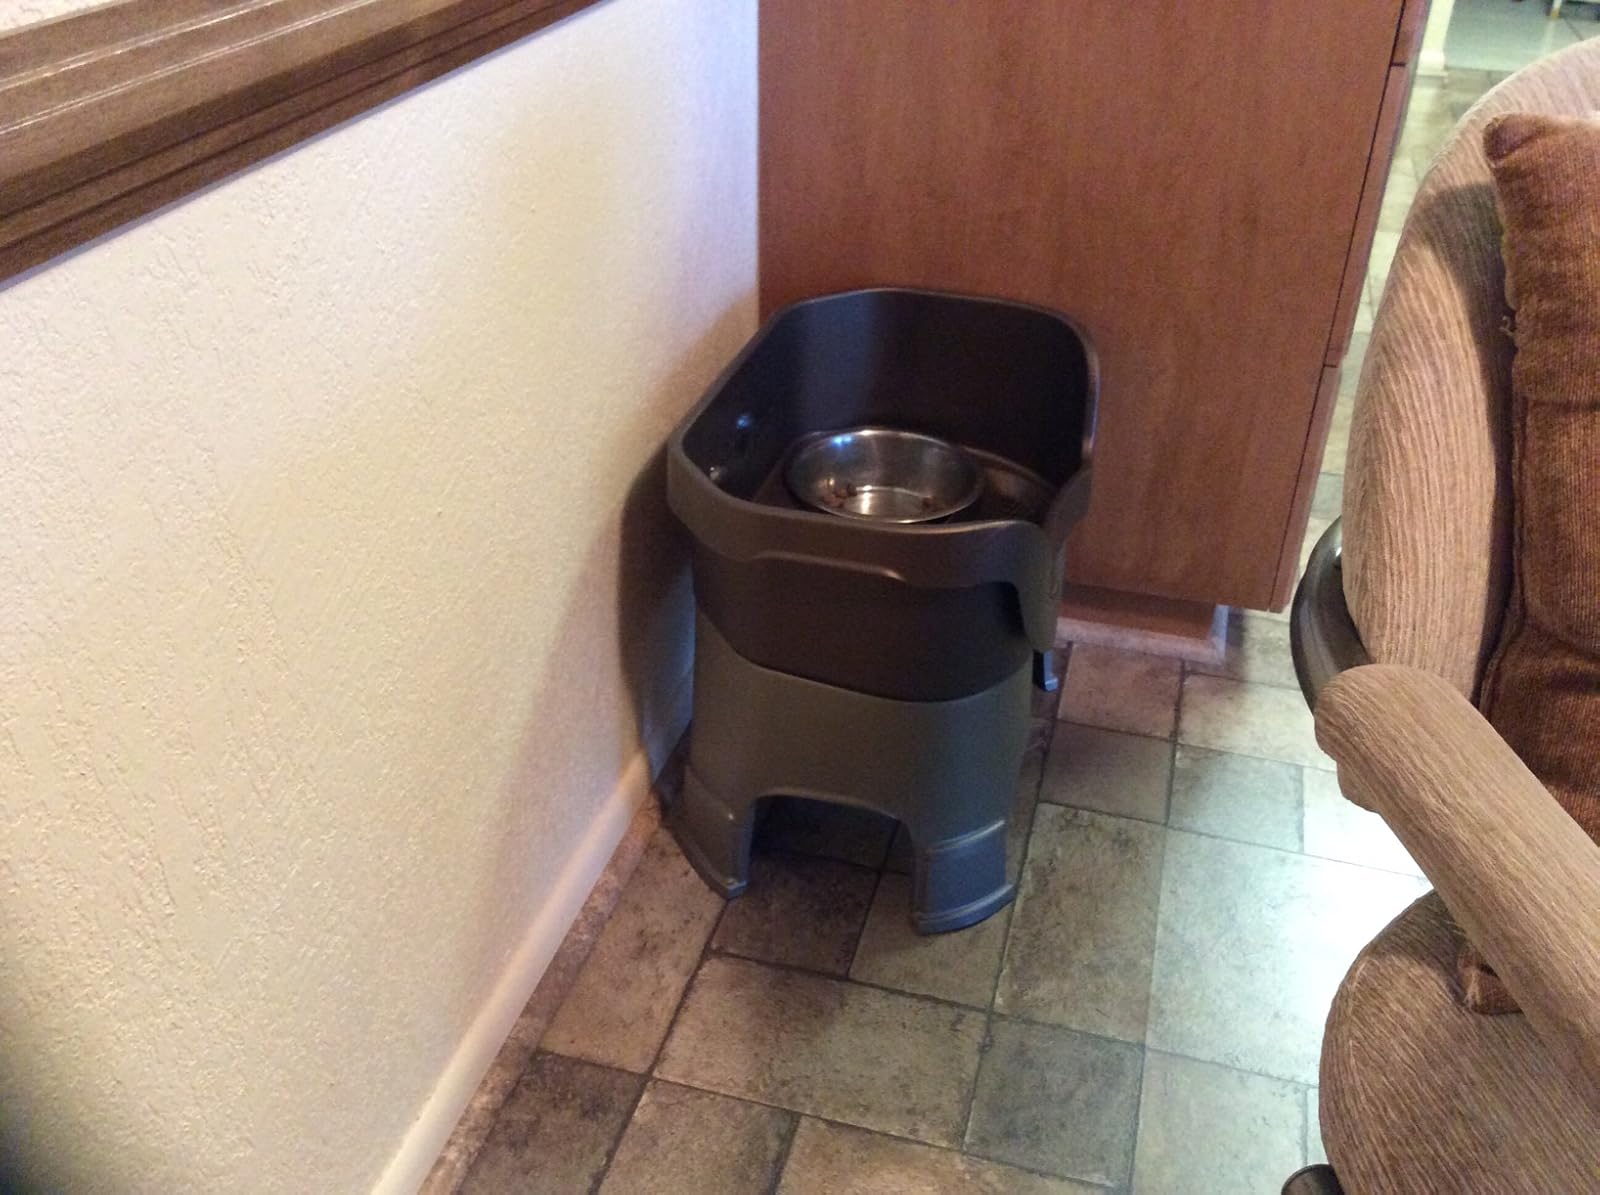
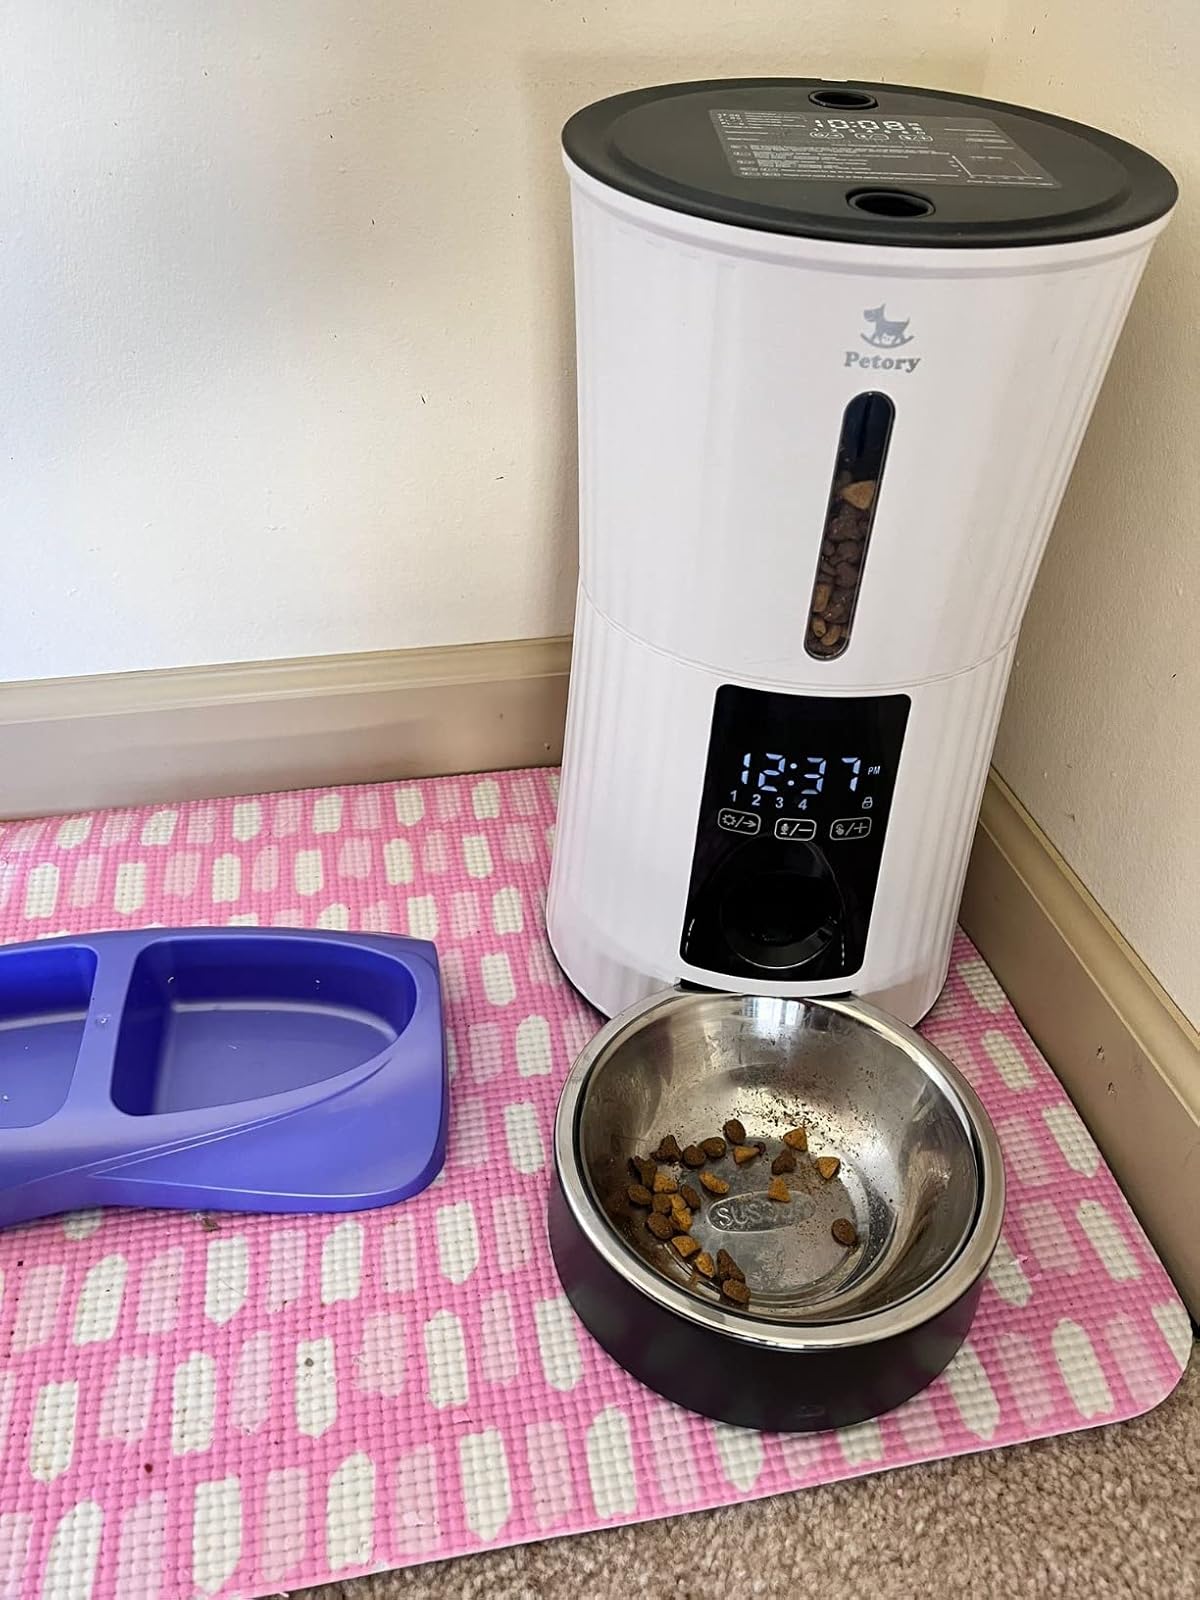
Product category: items_feeder
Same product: no